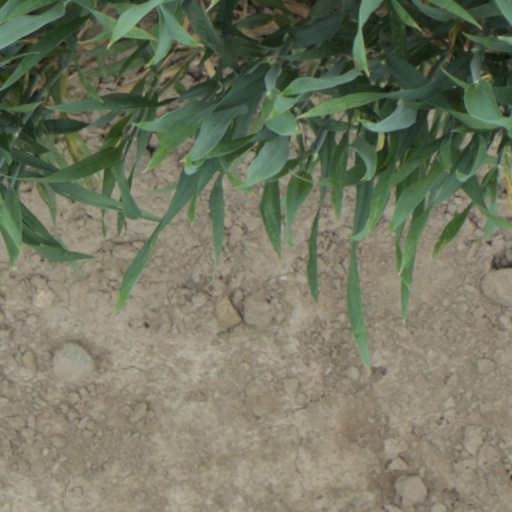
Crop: wheat